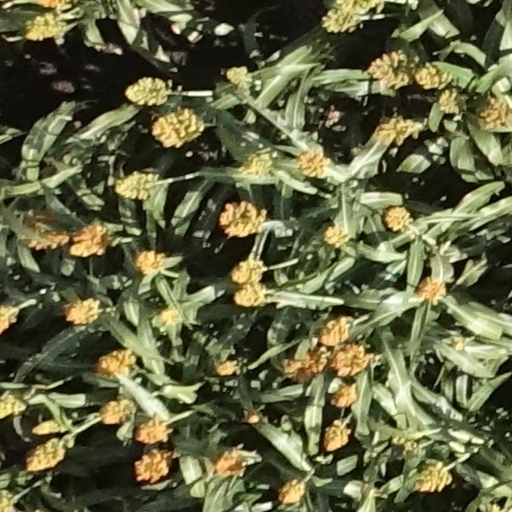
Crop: sorghum